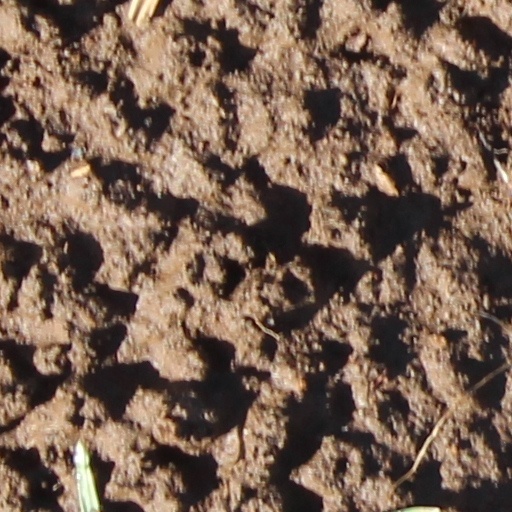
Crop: wheat